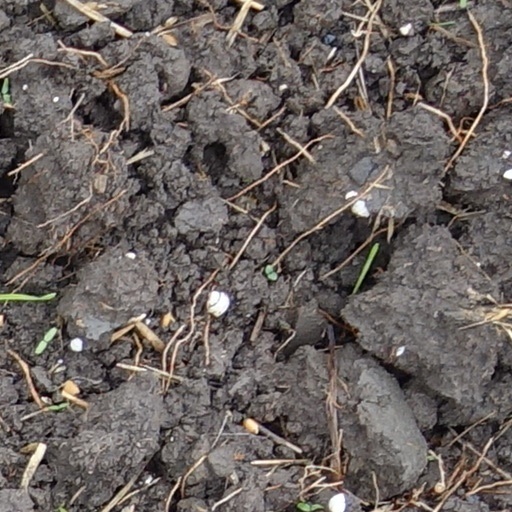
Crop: wheat